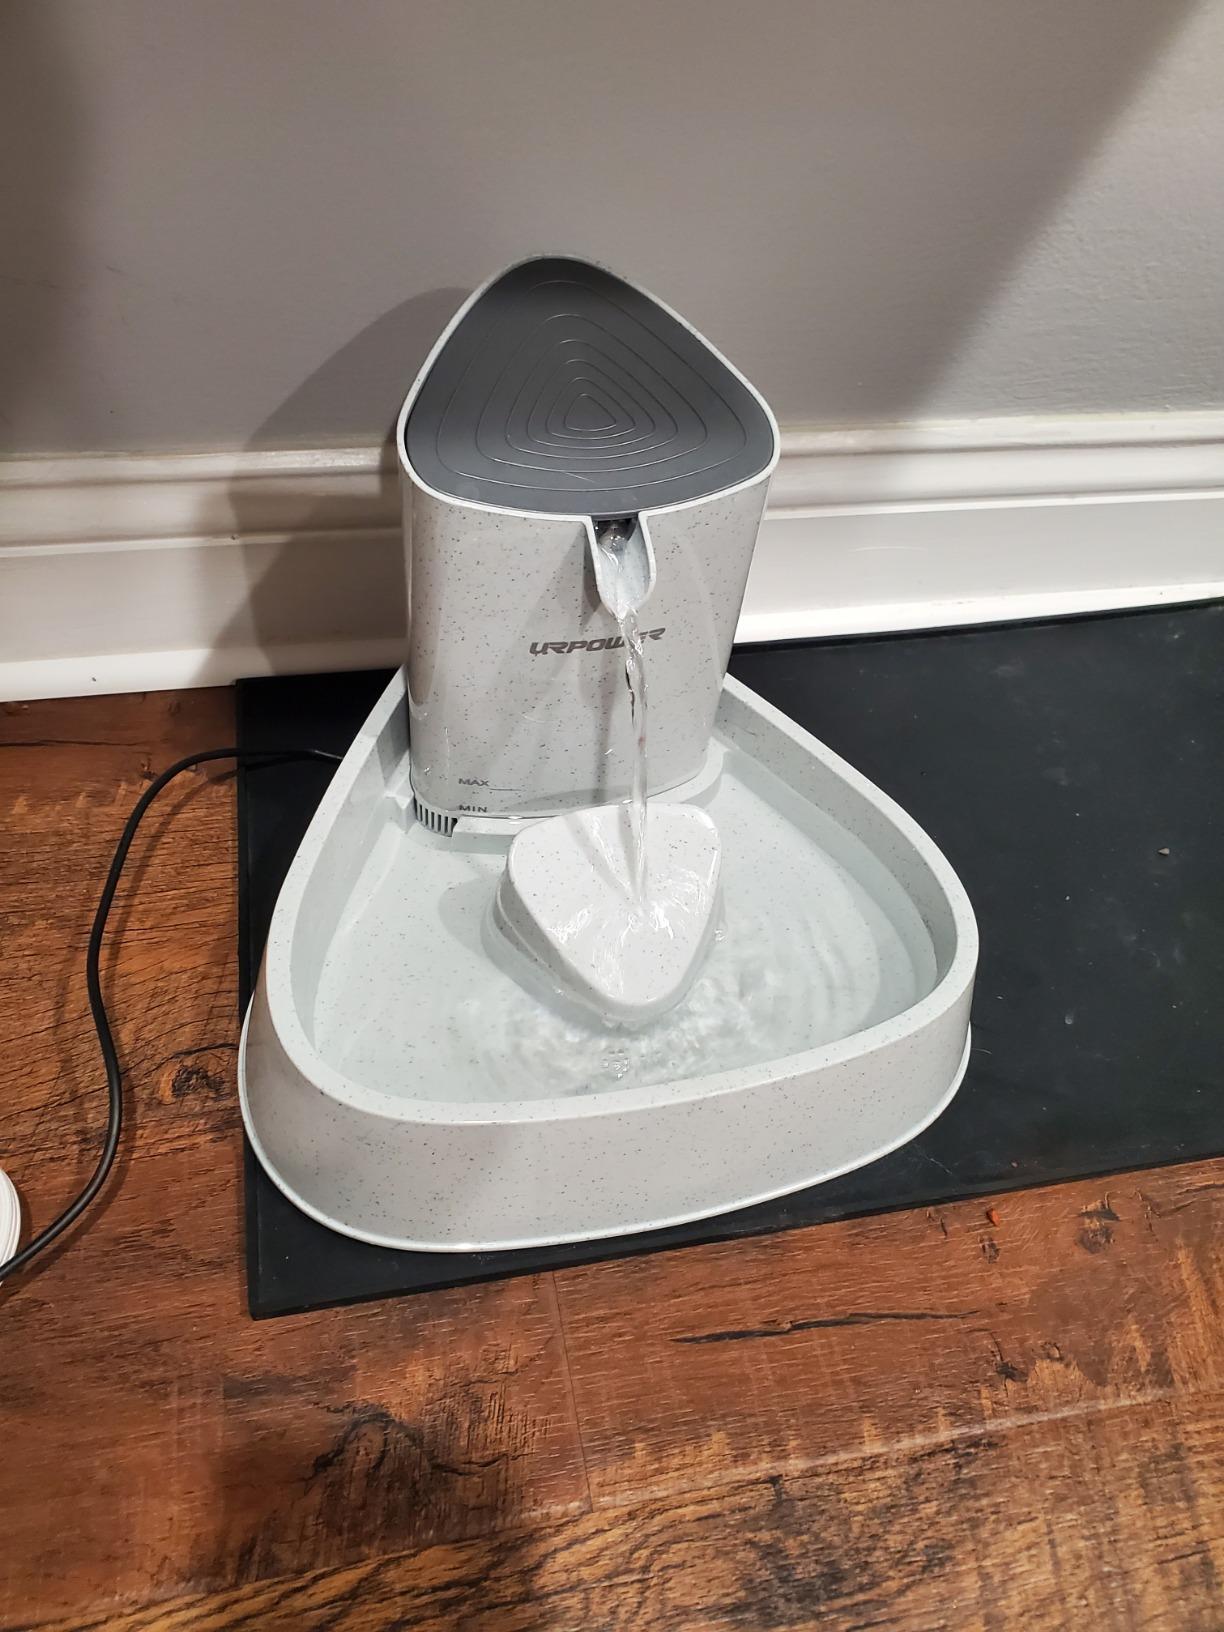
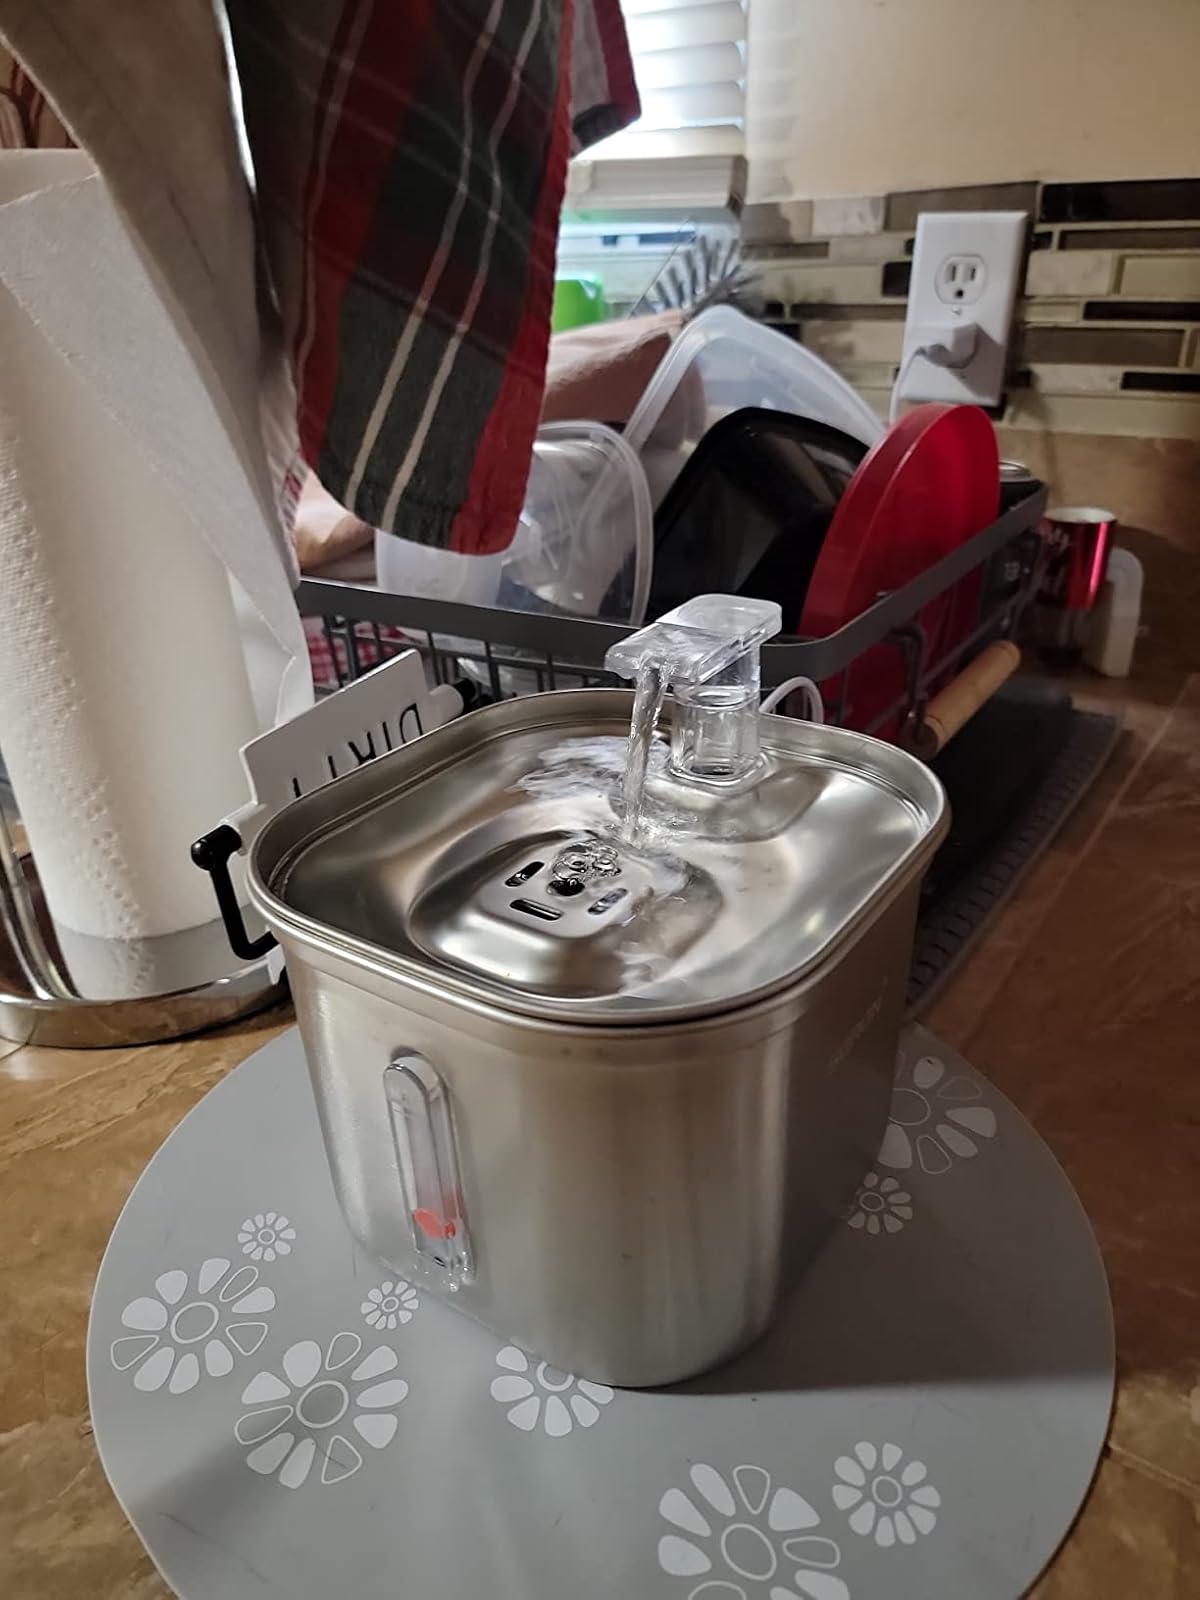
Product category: items_bowl
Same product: no